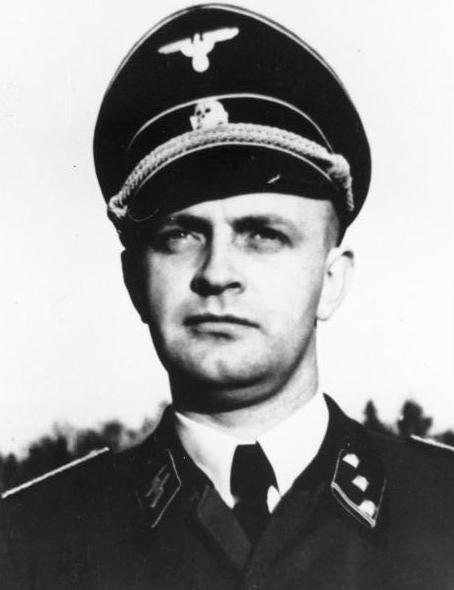
ไฮนทซ์ ลิงเงอ

infobox military person
|name =ไฮนทซ์ ลิงเงอ
|image = Bundesarchiv Bild 146-1982-044-11, Heinz Linge.jpg
|image_size = 200px
|birth_place = เบรเมิน, จักรวรรดิเยอรมัน|ประเทศเยอรมนี
|death_place = ฮัมบวร์ค, ประเทศเยอรมนีตะวันตก
|branch = ไฟล์:Flag Schutzstaffel.svg|border|23px ชุทซ์ชทัฟเฟิล
|serviceyears = ค.ศ. 1933–1945
|rank = ยศและเครื่องหมายของวัฟเฟิน-เอ็สเอ็ส|เอ็สเอ็ส-โอเบอร์ชตวร์มบันฟือเรอร์ (พันโท)
|unit = กองพลยานเกราะที่ 1 แห่งเอ็สเอ็ส "เอ็สเอ็สองครักษ์ อดอล์ฟ ฮิตเลอร์"; กองบัญชาการคุ้มกันฟือเรอร์
|battles = สงครามโลกครั้งที่สอง
*ยุทธการที่เบอร์ลิน
ไฮนทซ์ ลิงเงอ (; 23 มีนาคม ค.ศ. 1913 — 9 มีนาคม ค.ศ. 1980) เป็นพันโทในหน่วยเอ็สเอ็ส (ชุทซ์ชทัฟเฟิล) ซึ่งทำหน้าที่เป็นพนักงานขับรถให้แก่ฟือเรอร์อดอล์ฟ ฮิตเลอร์ ลิงเงอเป็นหนึ่งในบุคคลที่อยู่ในฟือเรอร์บุงเคอร์เมื่อวันที่ 30 เมษายน ค.ศ. 1945 ในช่วงที่ฮิตเลอร์กระทำอัตวินิบาตกรรม
== อ้างอิง==
*Hoffmann, Peter (2000) 1979. Hitler's Personal Security: Protecting the Führer 1921-1945. New York: Da Capo Press. ISBN 978-0-30680-947-7.
*Joachimsthaler, Anton (1999) 1995. The Last Days of Hitler: The Legends, The Evidence, The Truth. Brockhampton Press. ISBN 978-1-86019-902-8.
*Kershaw, Ian (2008). Hitler: A Biography. New York: W. W. Norton & Company. ISBN 978-0-393-06757-6.
*Linge, Heinz (2009). With Hitler to the End. Frontline Books–Skyhorse Publishing. ISBN 978-1-60239-804-7.
*O'Donnell, James P. (2001) 1978. The Bunker. New York: Da Capo Press. ISBN 978-0-306-80958-3.
*Vinogradov, V. K. (2005). Hitler's Death: Russia's Last Great Secret from the Files of the KGB. Chaucer Press. ISBN 978-1-904449-13-3.
หมวดหมู่:บุคคลที่เกิดในปี พ.ศ. 2456
หมวดหมู่:บุคคลที่เสียชีวิตในปี พ.ศ. 2523
หมวดหมู่:นาซี
หมวดหมู่:ทหารชาวเยอรมัน
หมวดหมู่:ทหารในสงครามโลกครั้งที่สอง
หมวดหมู่:เอ็สเอ็ส-โอเบอร์ชตูร์มบันน์ฟือเรอร์
หมวดหมู่:เชลยศึกสงครามโลกครั้งที่สองชาวเยอรมันที่ถูกจับโดยสหภาพโซเวียต
หมวดหมู่:บุคคลจากเบรเมิน